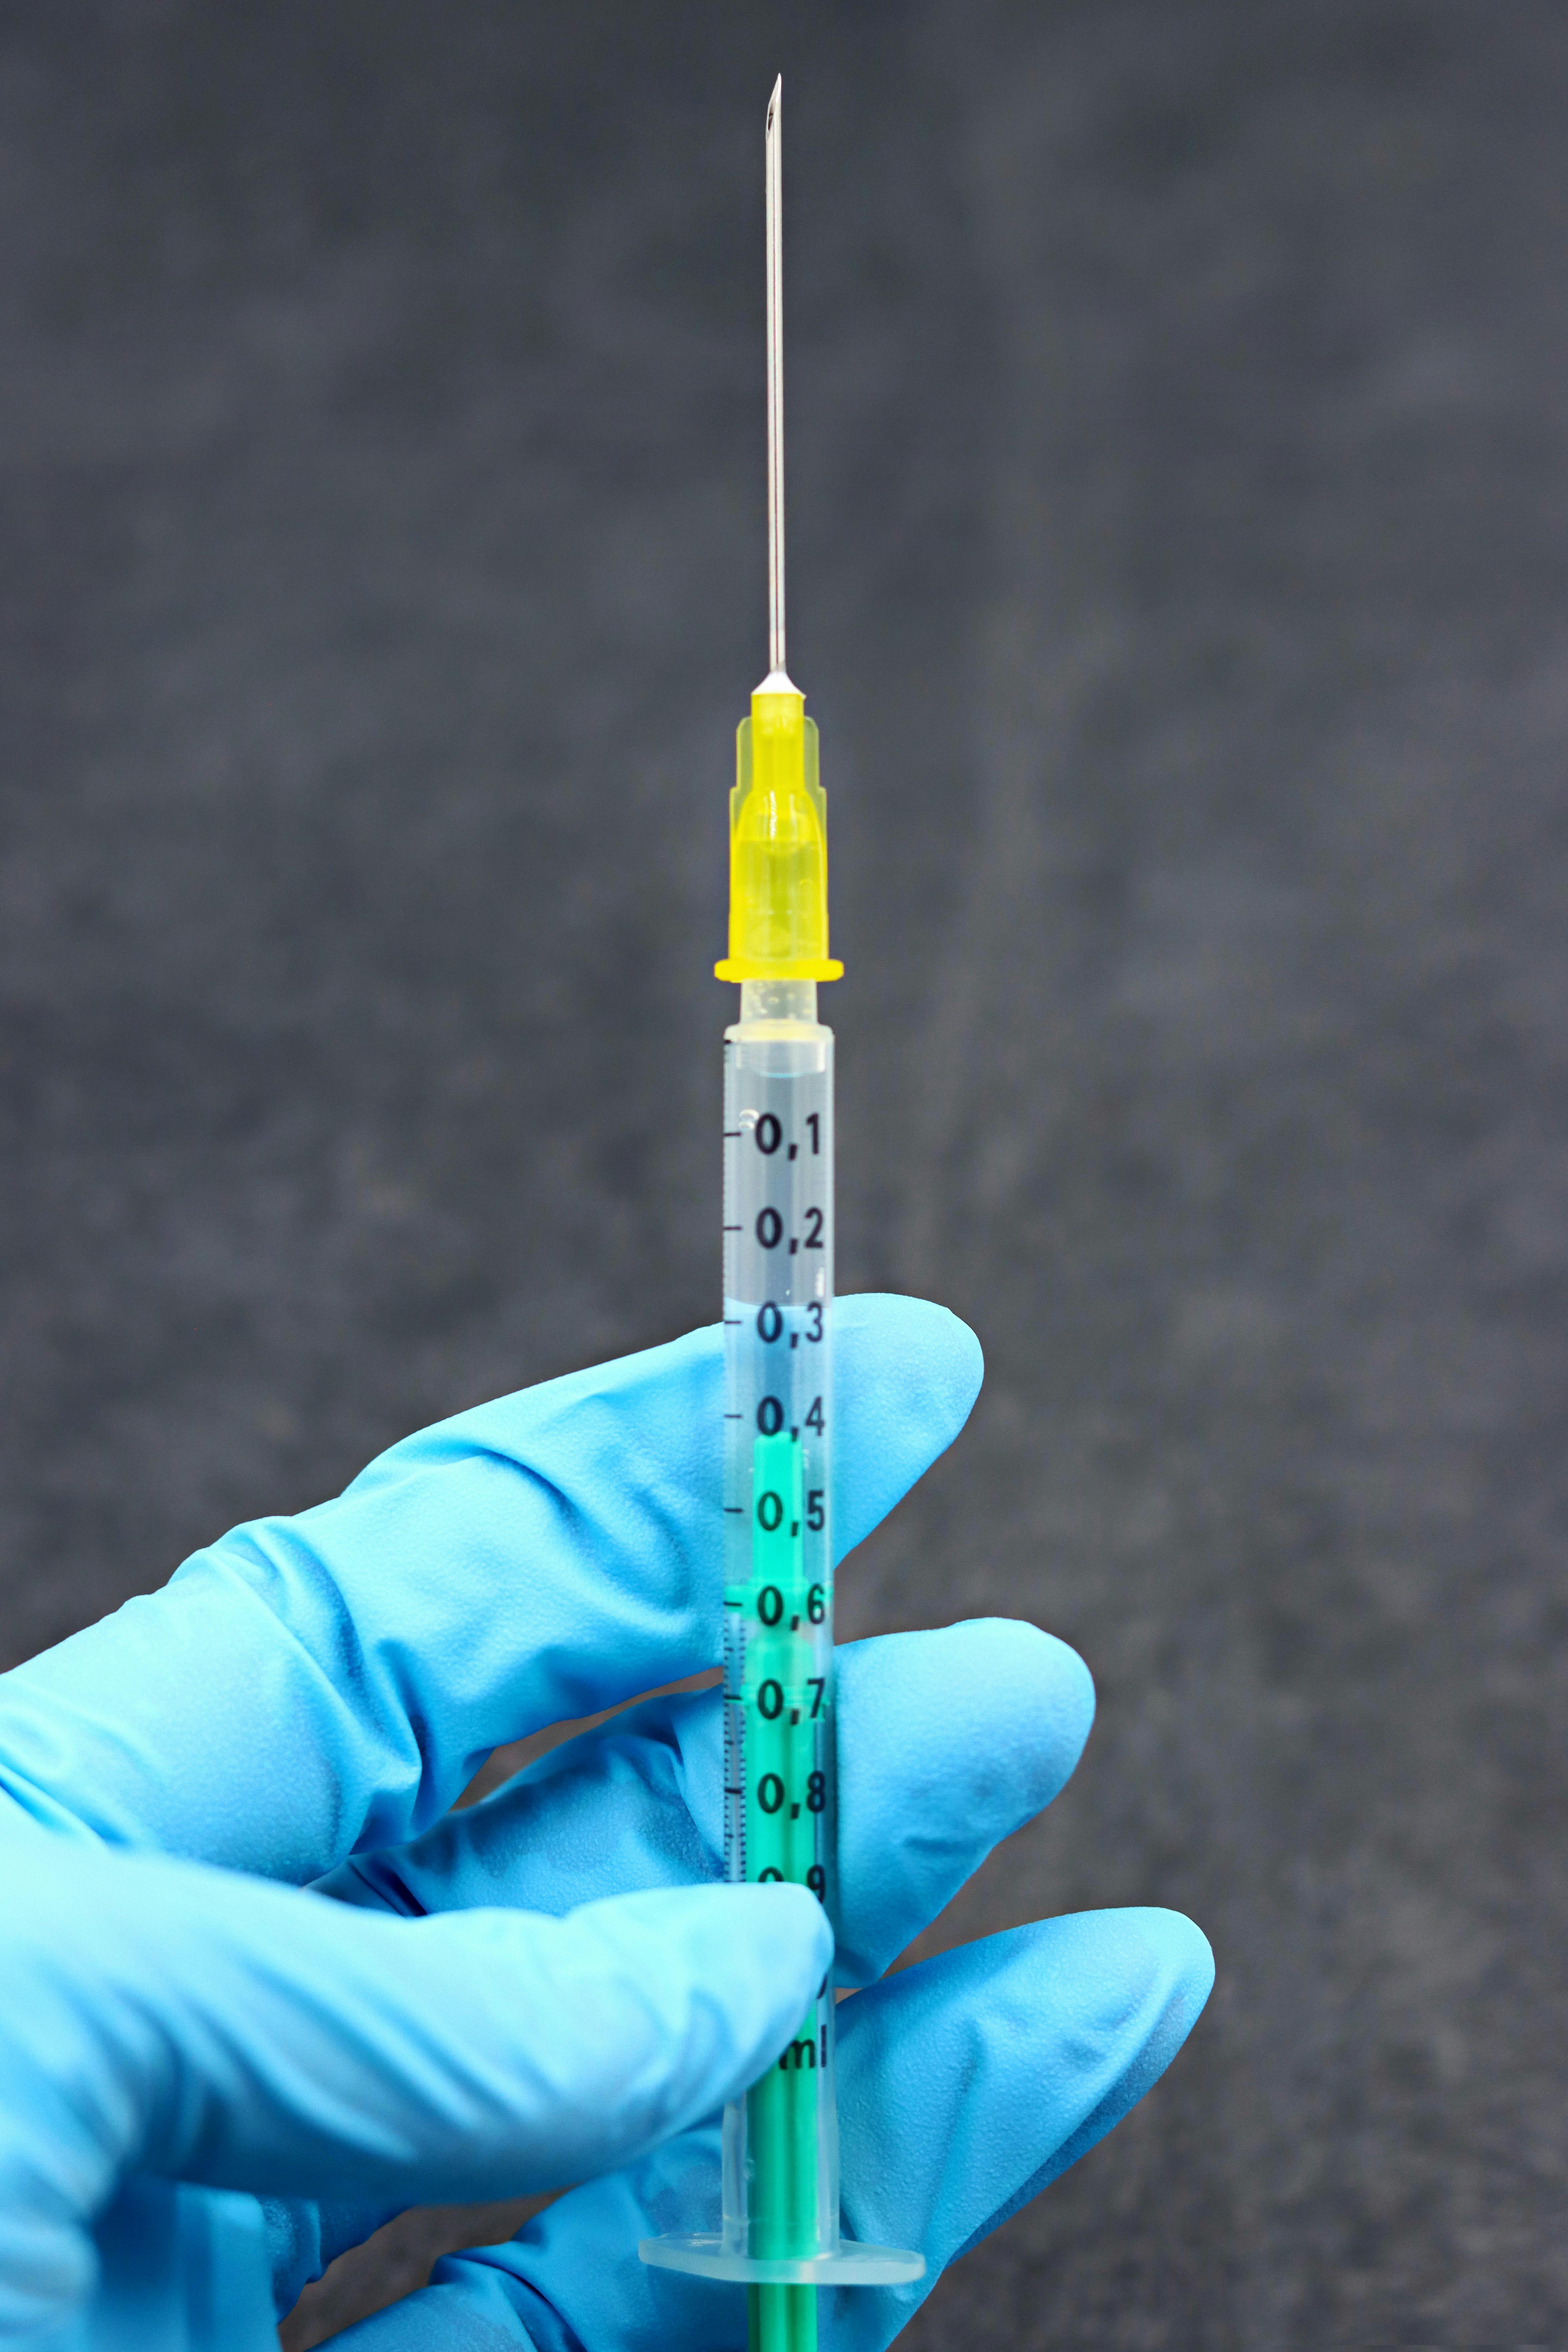
needle, electric blue, service, fashion accessory, engineering, jewellery, recreation, thumb, nail, wrist, art, medical equipment, font